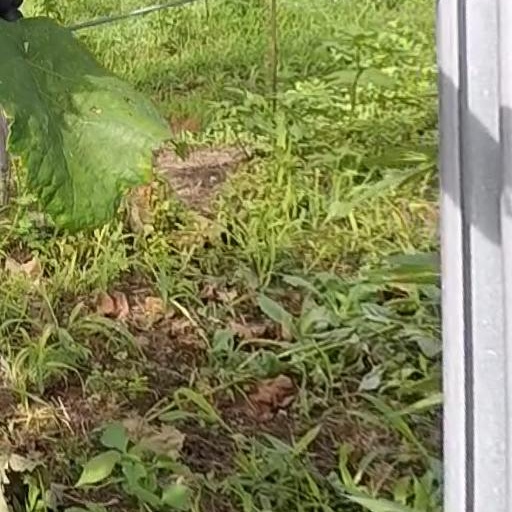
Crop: grape